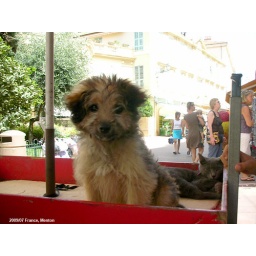
Sweet puppy and cat in Menton, France